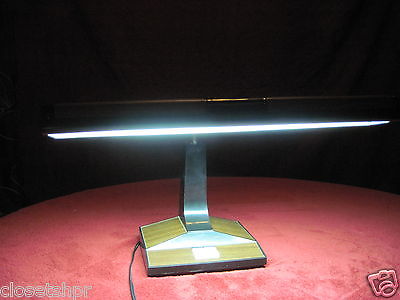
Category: lamp